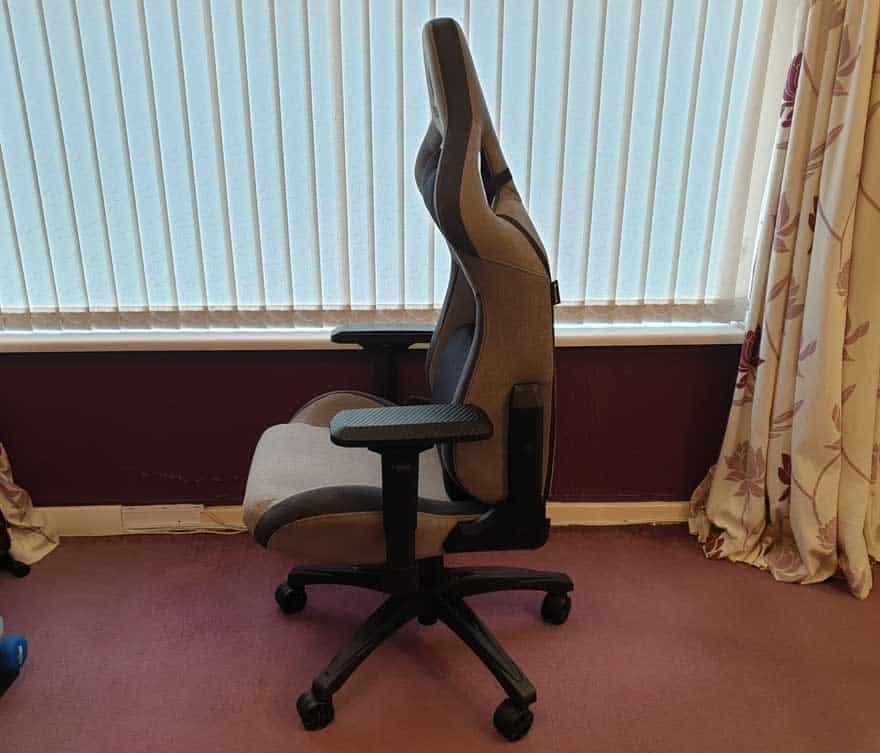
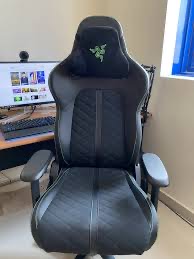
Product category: items_chair
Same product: no